Pickerington, Ohio

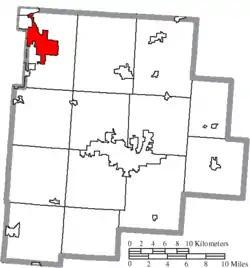
Old Carnegie Library now home to Historical Society.

Pickerington is a city in Fairfield and Franklin counties in the central region of the U.S. state of Ohio. It is a suburb of Columbus. The population was 23,094 at the 2020 census. It was founded in 1815 as Jacksonville, named after Andrew Jackson. The name was changed in 1827 in honor of its founder, Abraham Pickering. As land annexation, development, and immigration into the Columbus area continues, the city of Pickerington (like many area suburbs) has generally followed suit. Pickerington is home to the Motorcycle Hall of Fame, located off of Interstate 70.